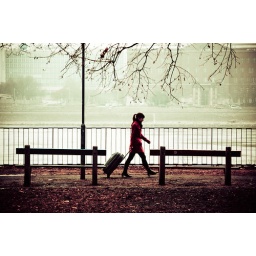
girl in red